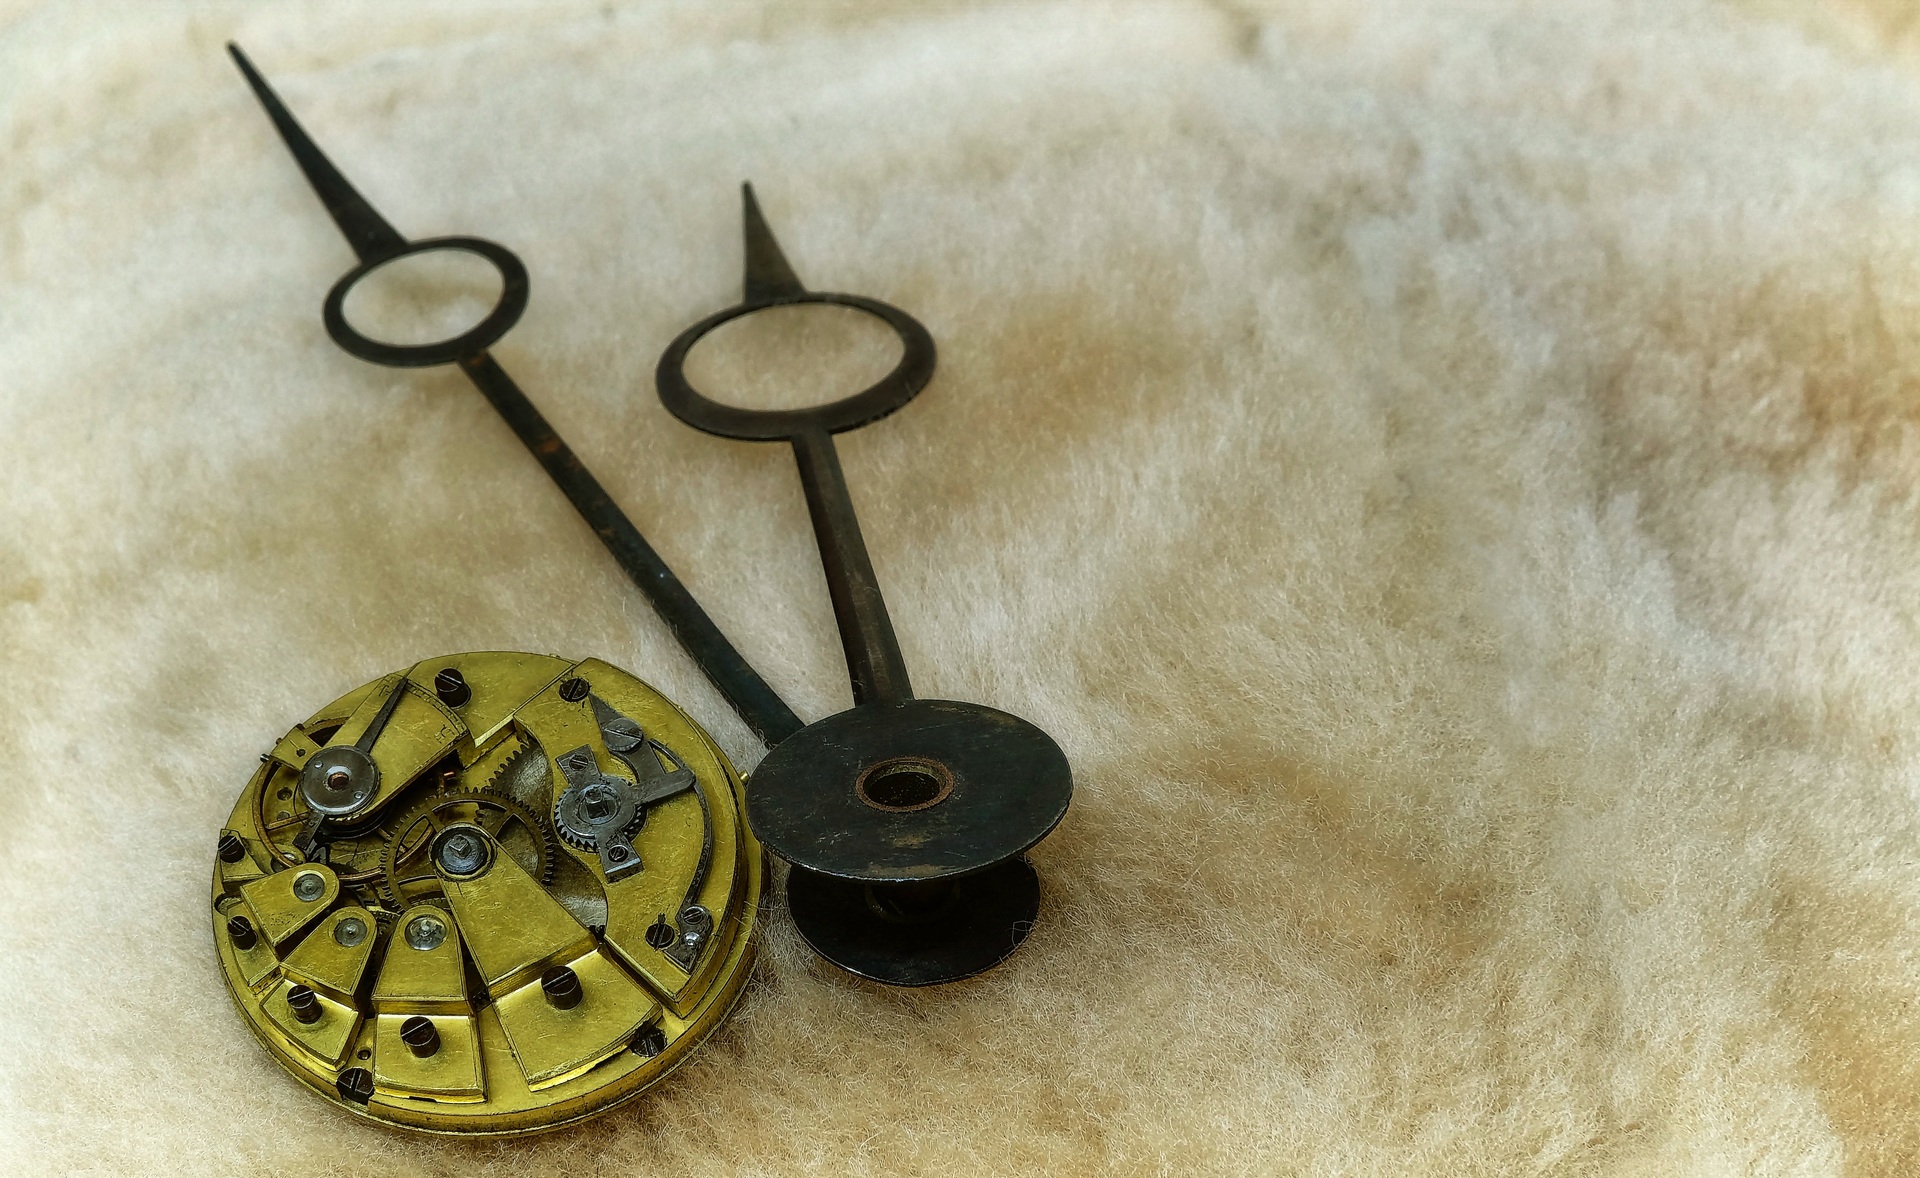
hand, clock, nostalgia, movement, close, material, circle, necklace, jewellery, gears, earrings, pendant, pointer, locket, fashion accessory